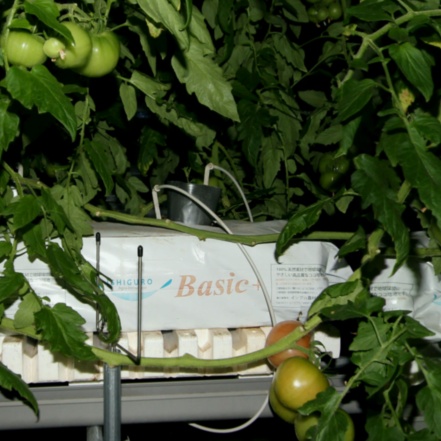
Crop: tomato